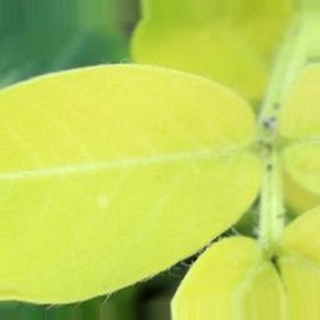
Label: groundnut_nutrition_deficiency